MG MGB

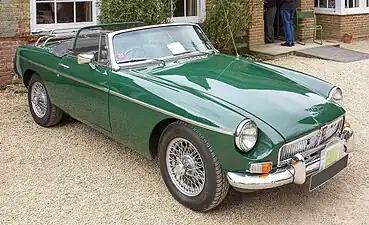
1969 MGB roadster – rollover bar non-standard

The MGB is a two-door sports car manufactured and marketed from 1962 until 1980 by the British Motor Corporation (BMC), later the "Austin-Morris" division of British Leyland, as a four-cylinder, soft-top sports car sold under the MG marque. It was announced and its details first published on 19 September 1962. Variants include the MGB GT three-door 2+2 coupé (1965–1980), the six-cylinder sports car and coupé MGC (1967–1969), and the eight-cylinder 2+2 coupé, the MGB GT V8 (1973–1976).